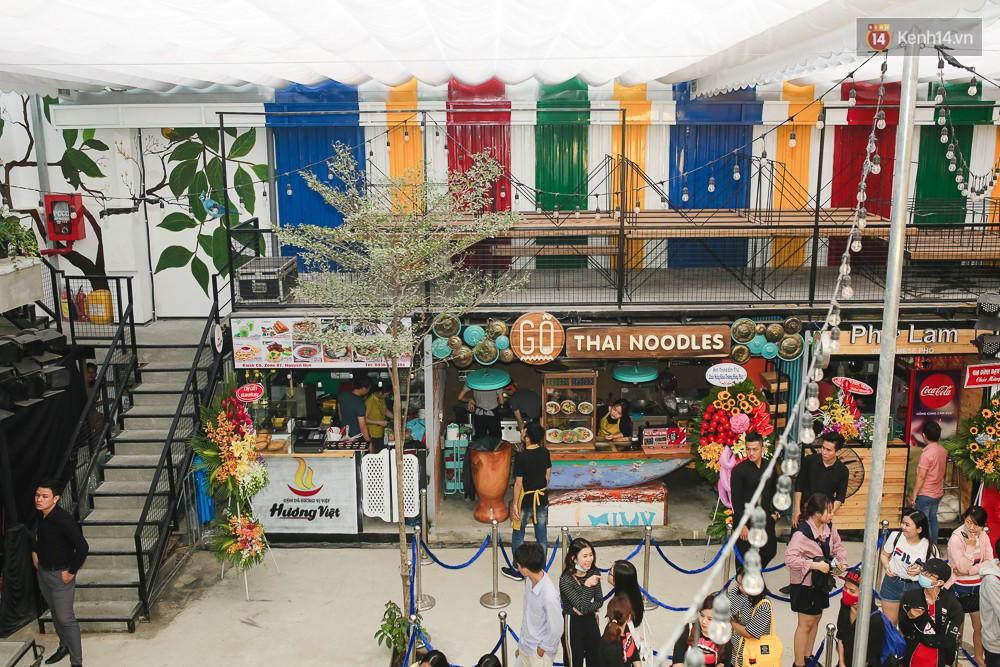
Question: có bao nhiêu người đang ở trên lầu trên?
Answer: không có ai đang ở trên lầu trên